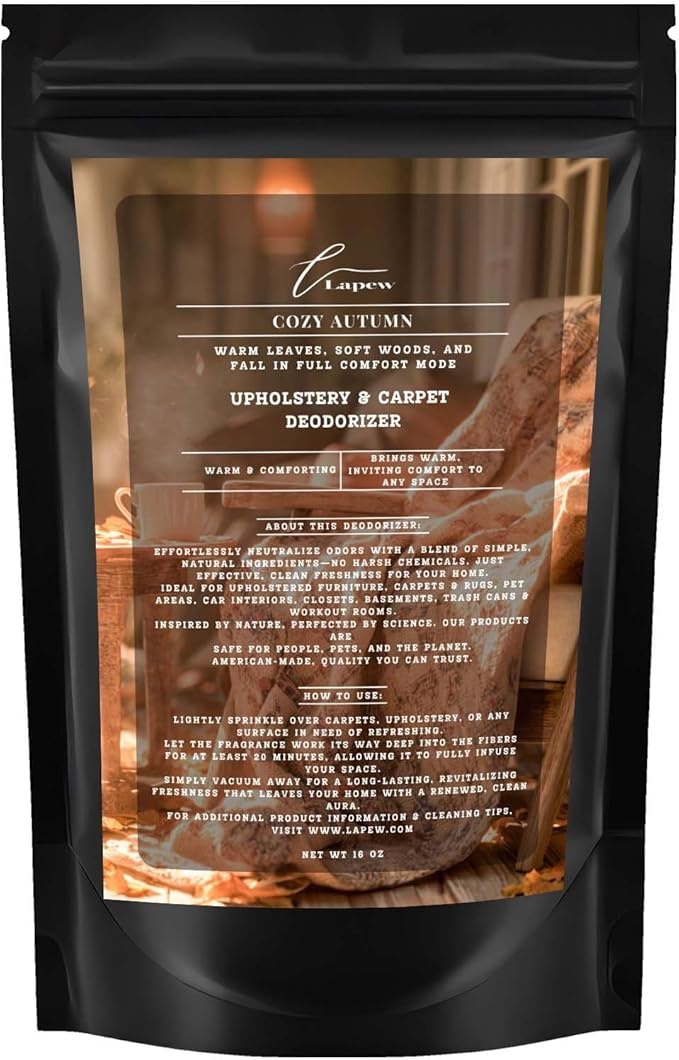
Cozy Autumn Carpet Freshener Powder: Powerful Odor Eliminator for Home, Upholstery Deodorizer, Carpet Deodorizer, Pet Urine, Cat Litter Box - Perfect Autumn Fragrance
Brand: Lapew
About This Powerful Odor Eliminator for Strong Odors: Say goodbye to stubborn smells with the Lapew Cozy Autumn Carpet Freshener Powder, specially formulated to tackle everyday room odors. Versatile Carpet Deodorizer Powder: Designed as both a carpet powder and room deodorizer, this product goes deep into carpet fibers to eliminate smells at their source for a fresher, cleaner home. Infused with Refreshing Cozy Autumn Fragrance: Experience the aroma of Cozy Autumn, inspired by nature’s scents, and transform your home into a fragrant oasis while tackling odors. Ideal Pet Odor Eliminator for Home: Perfect for pet-friendly households, this multi-purpose carpet deodorizer and cat litter deodorizer eliminates odors and keeps your home smelling clean and vibrant. Easy-to-Use Carpet Freshener Powder: Simply sprinkle over carpets, around litter boxes, or in odor-prone areas, and let this powerful deodorizer work its magic, providing long-lasting freshness. Overview Scent : Cozy Autumn (Perfect Autumn) Brand : Lapew Item Form : Powder Item Weight : 16 Ounces Number of Items : 1
Category: Home & Garden > Household Supplies > Household Cleaning Supplies > Household Cleaning Products > Carpet Cleaners